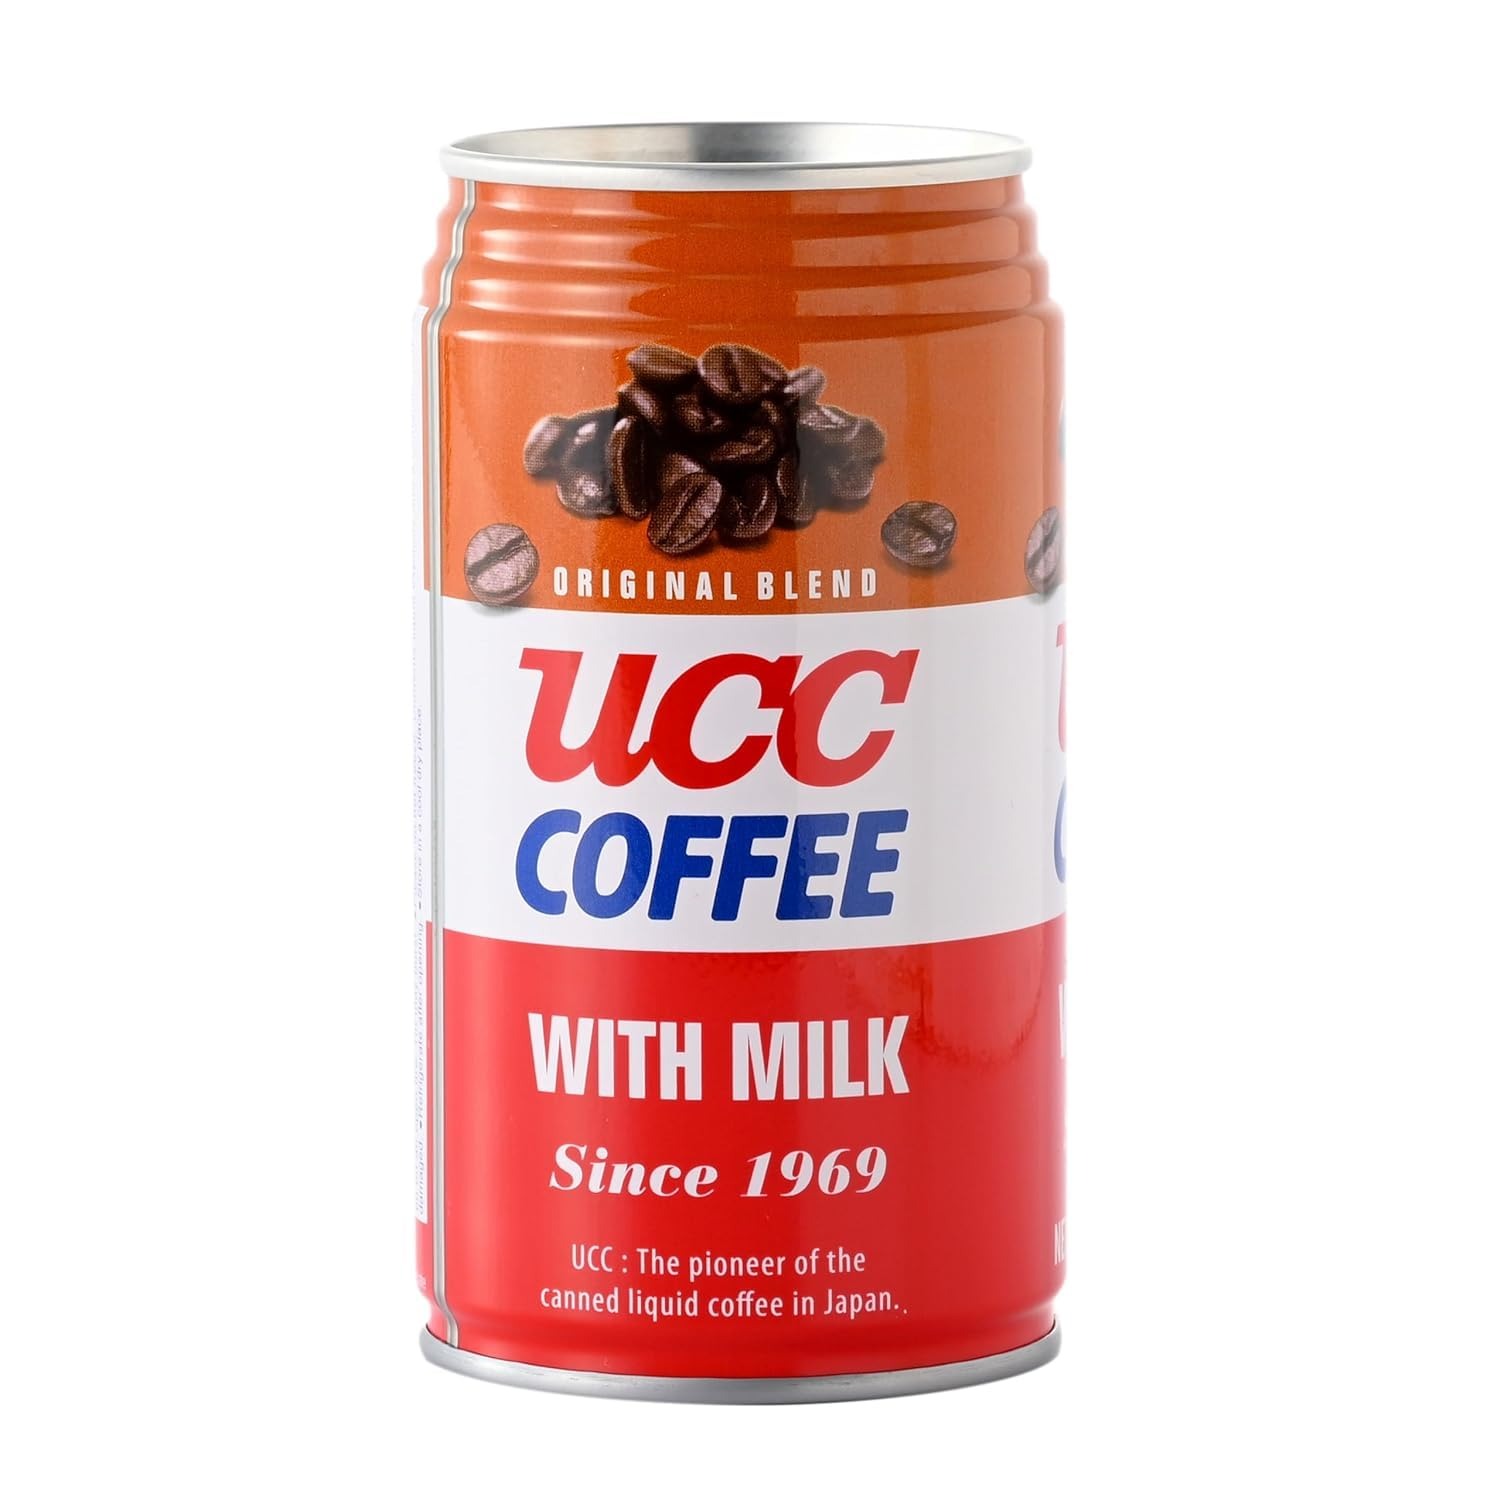
Item Name: UCC Original Blend Coffee With Milk, Ready To Drink Coffee, Imported from Japan, 11.3 oz (Pack of 24)
Bullet Point 1: RICH FLAVOR: 100% freshly ground coffee beans with milk and sugar. The perfect balance of coffee and milk.
Bullet Point 2: READY TO DRINK COFFEE: enjoy straight out of the can, pour over ice, or warm up in your favorite mug.
Bullet Point 3: SECRET OF 3 COLORS: The tricolor packaging has been the face of UCC Milk Coffee since its launch in 1969 in Japan. These three colors represent coffee; brown represents "roasted coffee beans," white represents "coffee flowers," and red represents "ripe coffee cherry".
Bullet Point 4: ALL NATURAL: No artificial flavor/color/sweetener used.
Bullet Point 5: INGREDIENTS: Water, Sugar, Skim milk powder, Coffee, Whole milk powder, Sucrose fatty acid esters. CONTAINS MILK .
Value: 271.2
Unit: Fl Oz

Price: 2.885